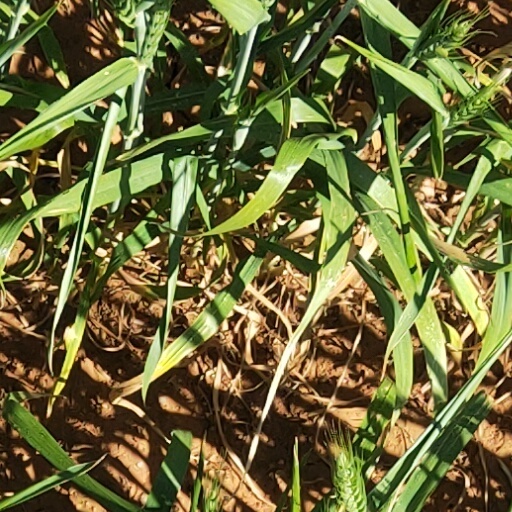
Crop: wheat